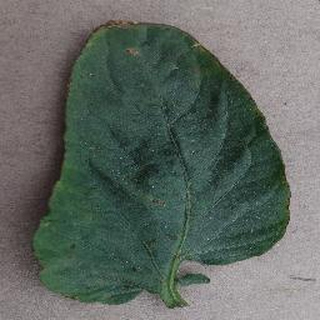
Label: tomato_bacterial_spot